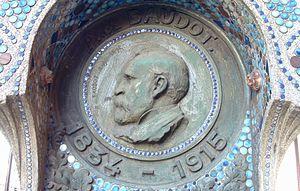
Anatole de Baudot - Plaque commémorative à l'église Saint-Jean-de-Montmartre - Détail
L'École de Chaillot, ou Centre des hautes études de Chaillot, anciennement « Centre d'études supérieures d'histoire et de conservation des monuments anciens », fondée en 1887 à Paris, est un établissement public d'enseignement supérieur, relevant du ministère chargé de la culture, ouvert sur concours à des architectes déjà diplômés. Elle constitue aujourd'hui l'un des départements de la Cité de l'architecture et du patrimoine avec le Musée des monuments français créé en 1879 par Eugène Viollet-le-Duc et l'Institut français d'architecture.
Anatole de Baudot est un architecte français.